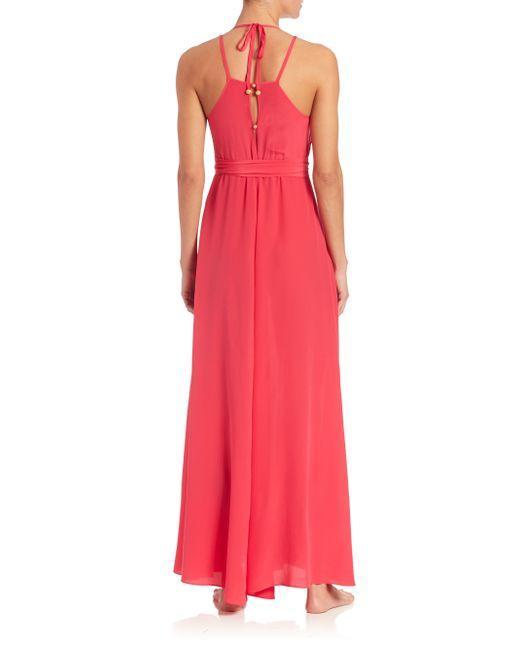
Langes seidiges rosa Damenkleid für den Sommer